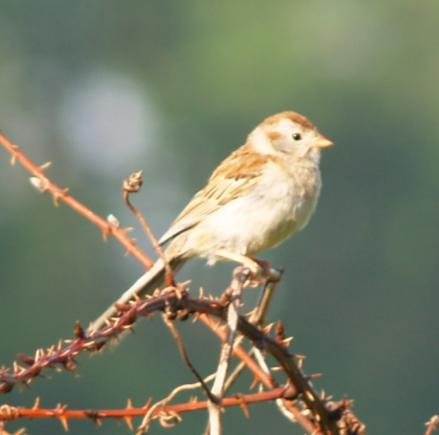
this tiny bird stands with small talons, a stout beak and light-brown feathers beaming down its back.
a small bird that has brown wings, and a small bill, and a brown crown
this is a bird with a white belly, brown wings and head and small beak.
this beautiful, almost sparkling light-yellow bird features black eyes and a small, sharp yellow beak as its perched among the vines.
the bird has a brown body color with a darker shade on its back and crown.
this bird has wings that are brown and has a white body that is rotunda bird with a yellow bill, brown crown and white belly.
this bird is white and brown in color, with a stubby brown beak.
this bird has a short, pointed beak and small eyes covered in tan and khaki feathers.
the bird1 is small with a pointed bill, white breast and light brown wings.
Species: Field Sparrow